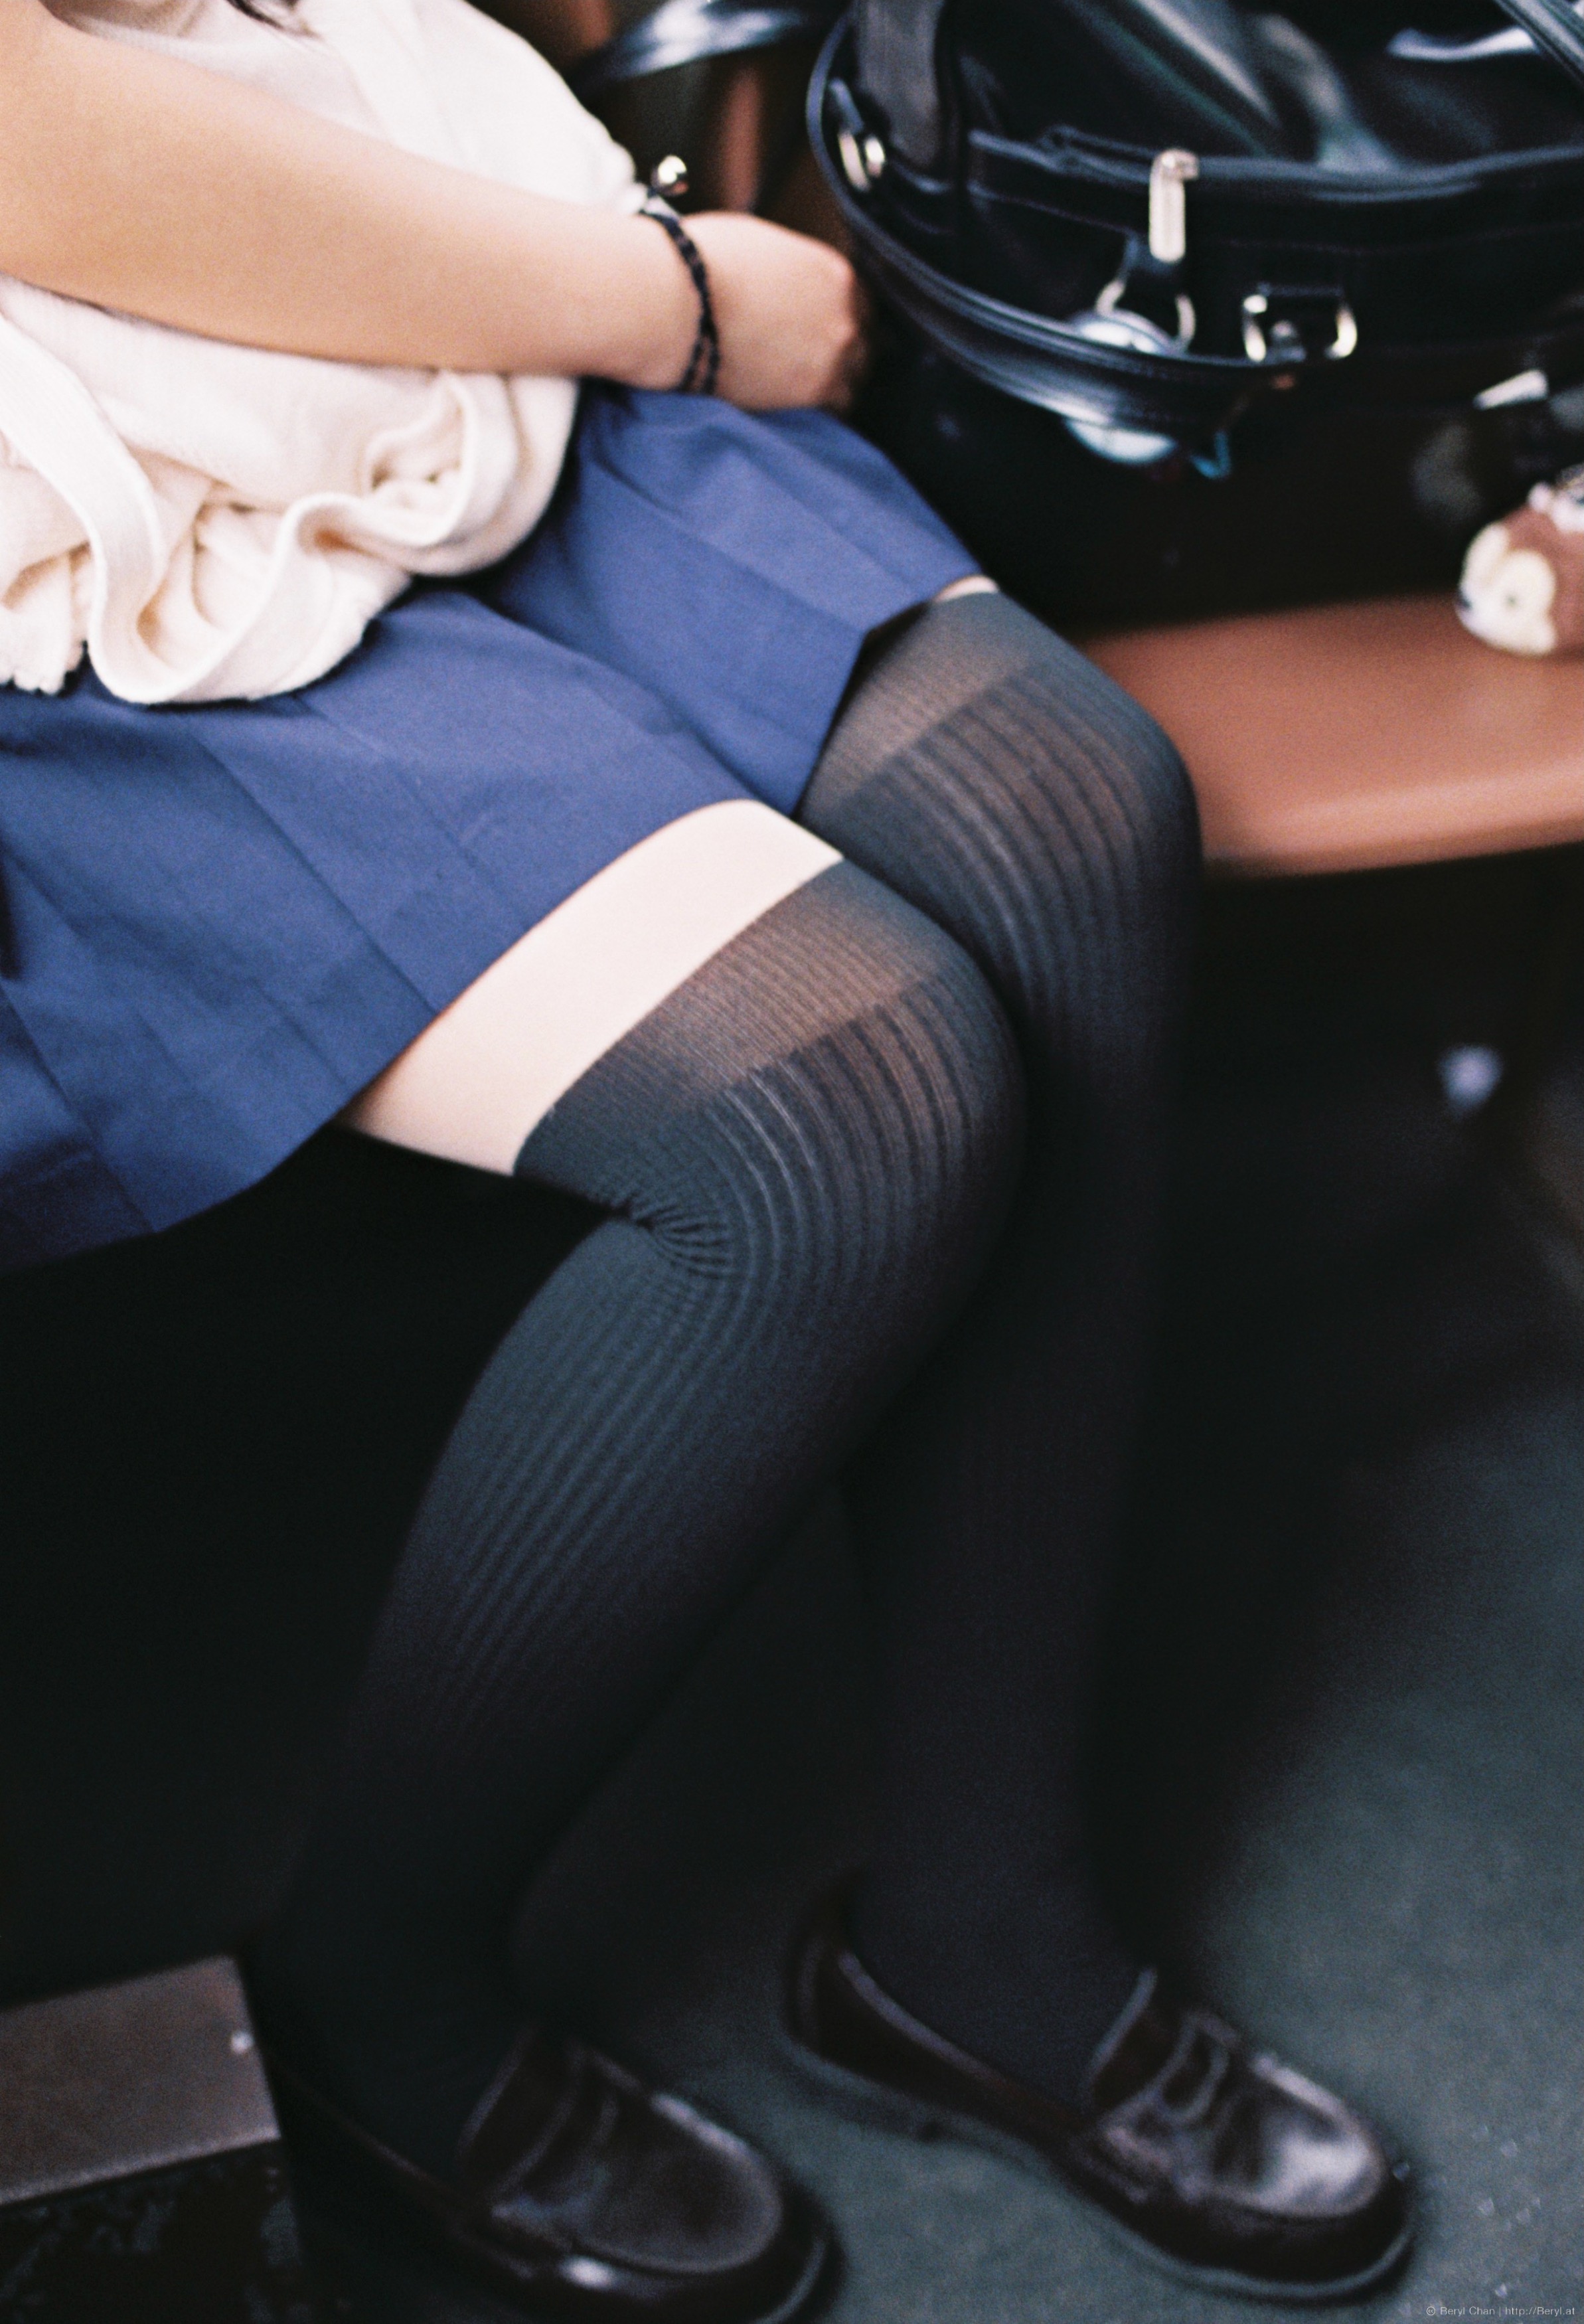
hand, girl, vintage, cute, film, analog, fujifilm, leg, portrait, model, sitting, fashion, nikon, clothing, black, lady, human body, face, 50mm, legs, thigh, footwear, costume, overkneesocks, tights, kneehighsocks, kneesocks, pantyhose, longsocks, 135, fujifilmxtra800, nikonf3, outfit, photo shoot, human positions